Bleak Hill (Callaway, Virginia)

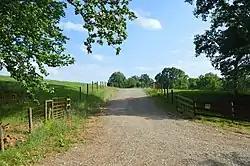
Entrance to the property

Bleak Hill is a historic plantation house and farm located close to the headwaters of the Pigg River near Callaway, Franklin County, Virginia. Replacing a house that burned in January 1830, it was built between 1856 and 1857 by Peter Saunders, Junior, who lived there until his death in 1905. Later the house, outbuildings, and adjoining land were sold to the Lee family. The main house is the two-story, three-bay, double pile, asymmetrical brick dwelling in the Italianate style. It measures approximately 40 feet by 42 feet and has a projecting two-story ell. Also on the property are a contributing two rows of frame, brick, and log outbuildings built about 1820: a two-story brick law